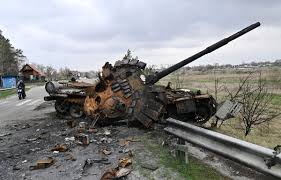
Label: T-72